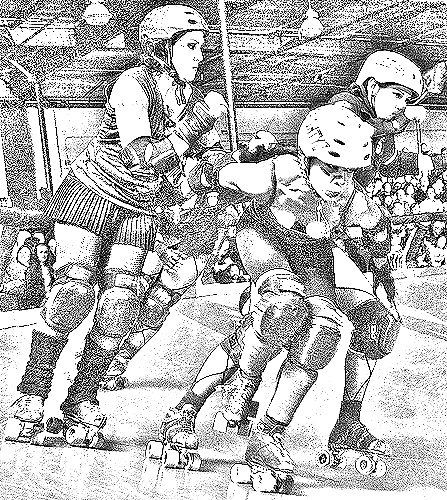
Portrait style: Sketch Portrait